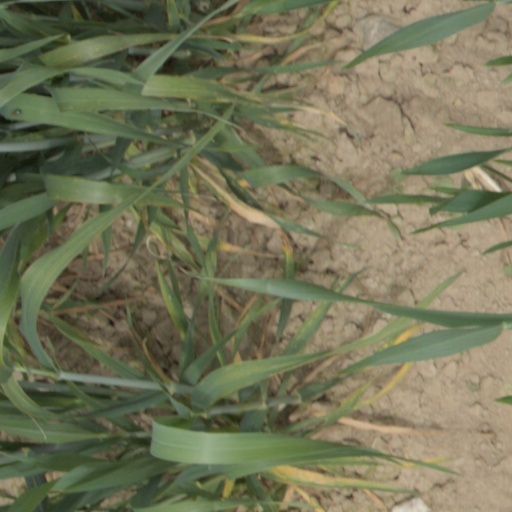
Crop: wheat